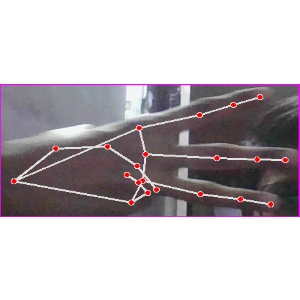
अक्षर: भ